Sky position (RA, Dec in degrees): 326.042, 0.598
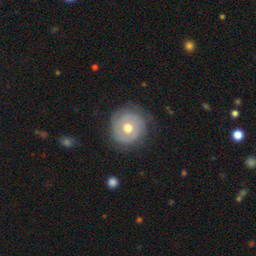
Galaxy morphology: Round Smooth Galaxies